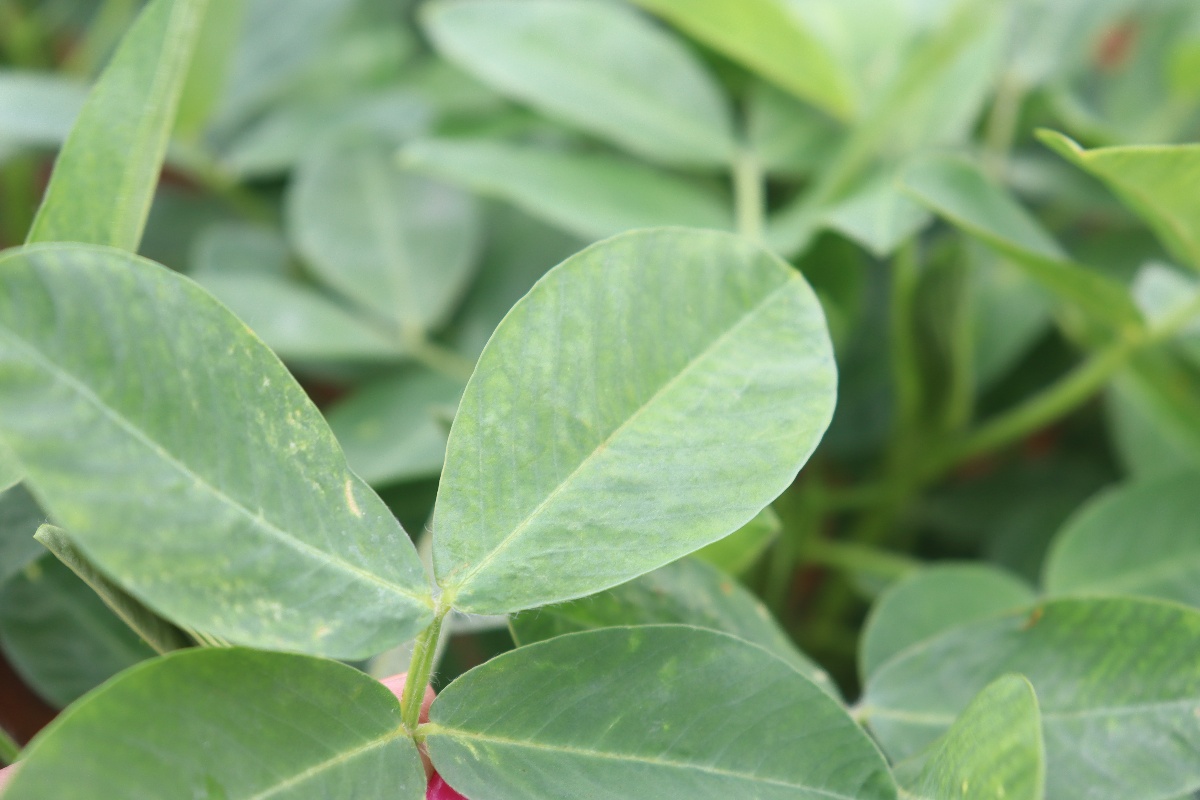
Label: healthy leaf